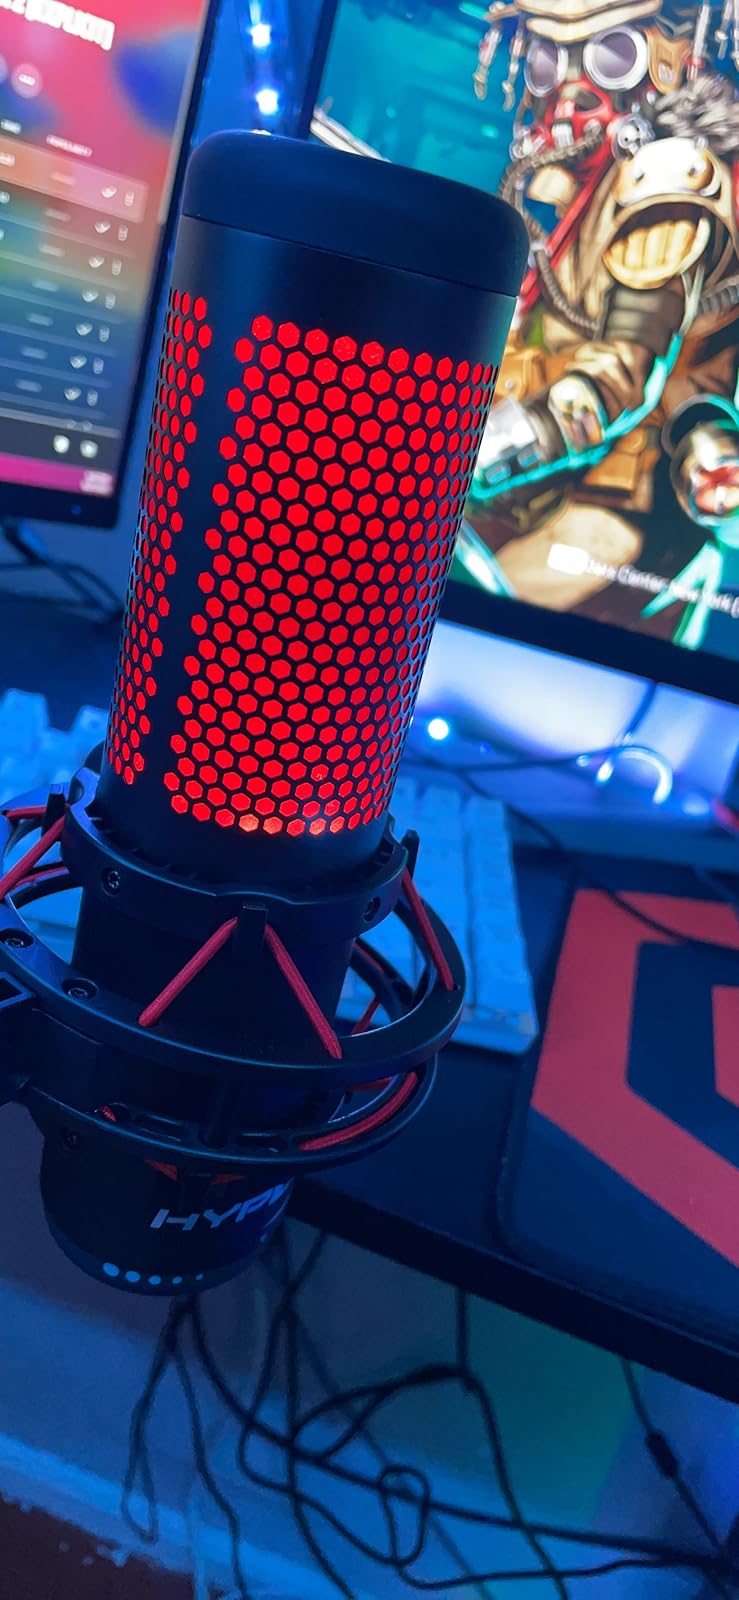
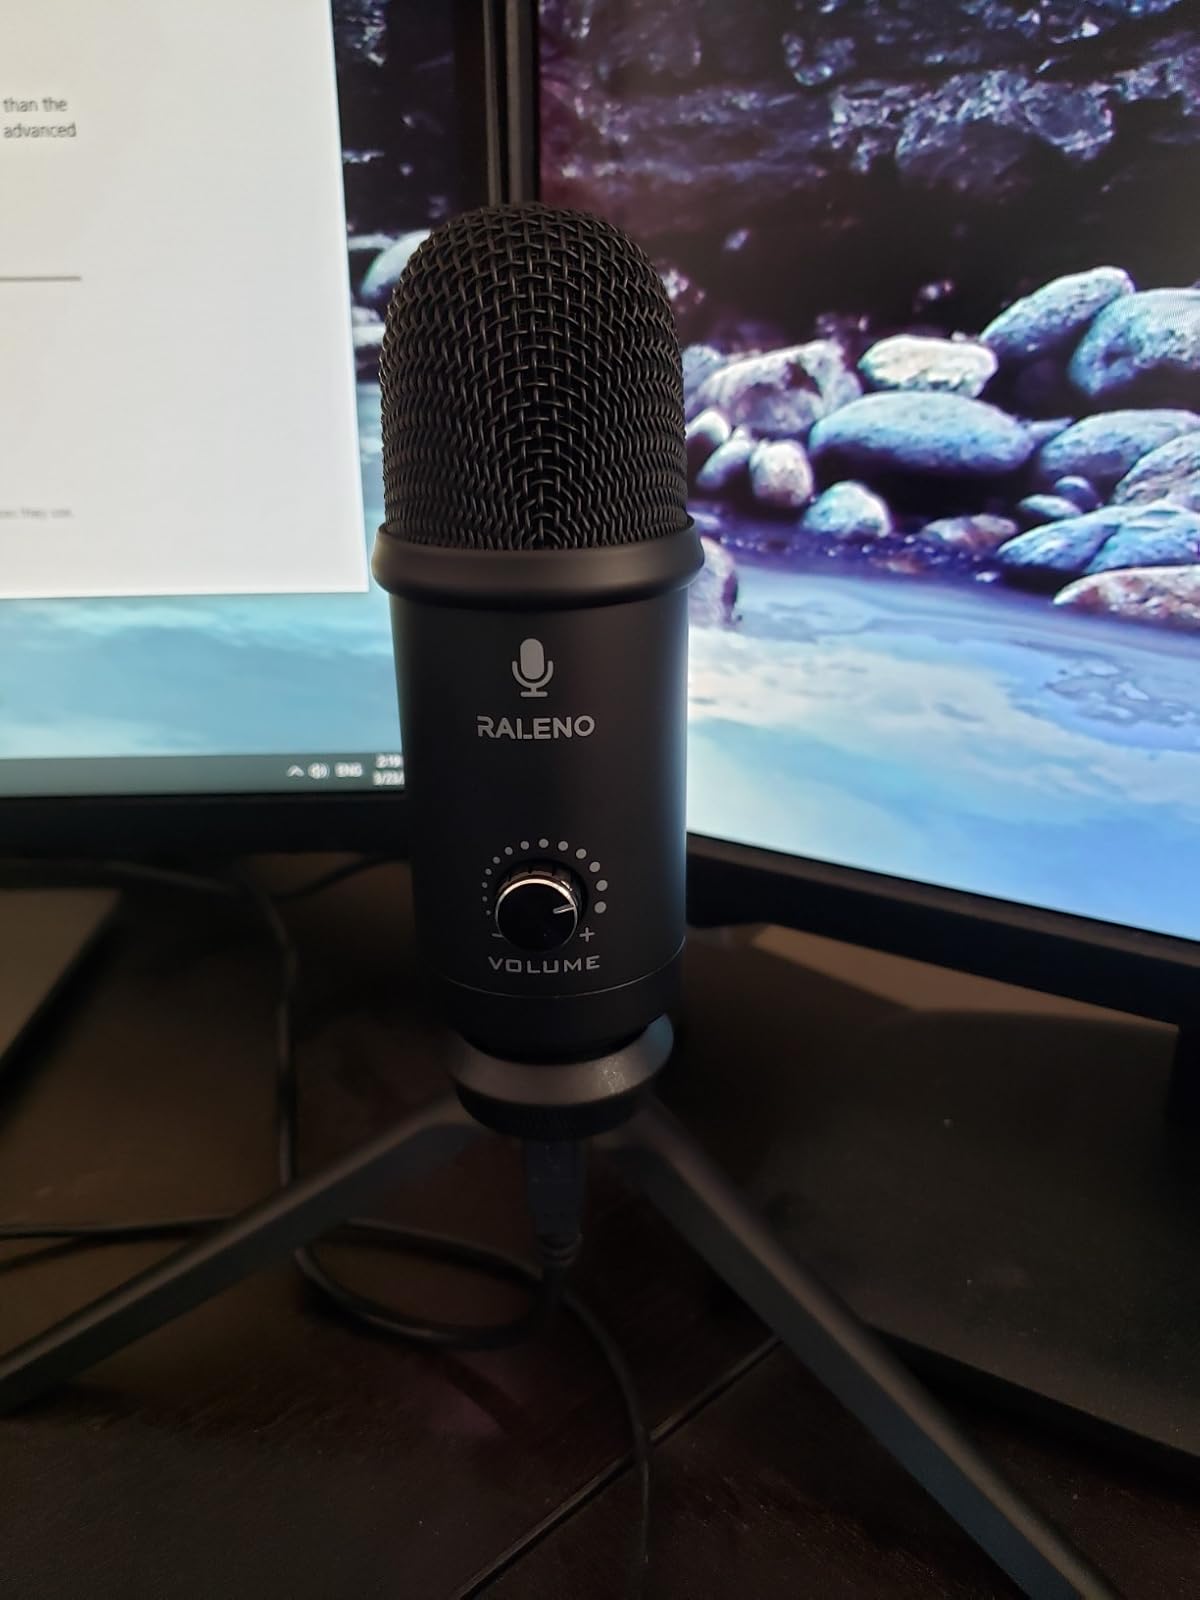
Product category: microphone
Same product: no